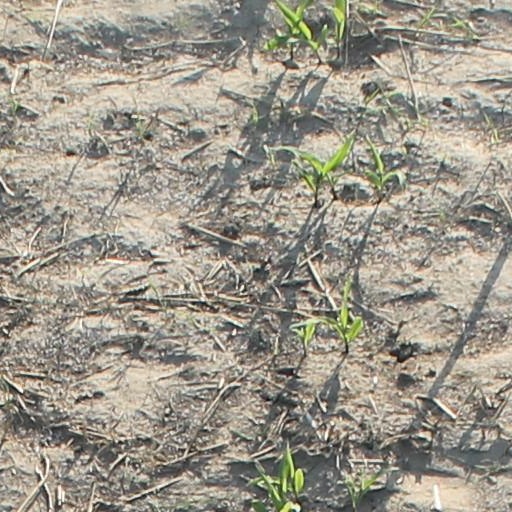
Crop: maize; corn